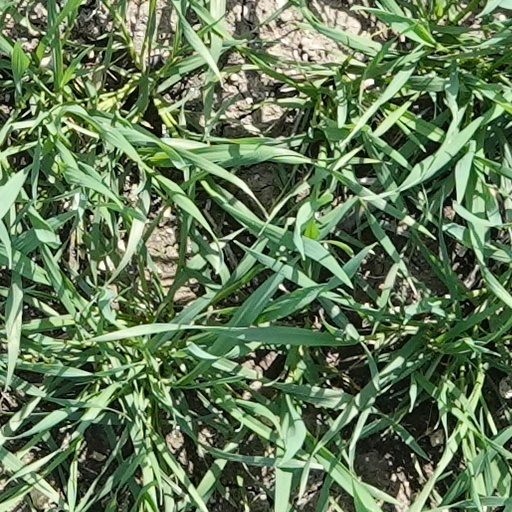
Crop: wheat